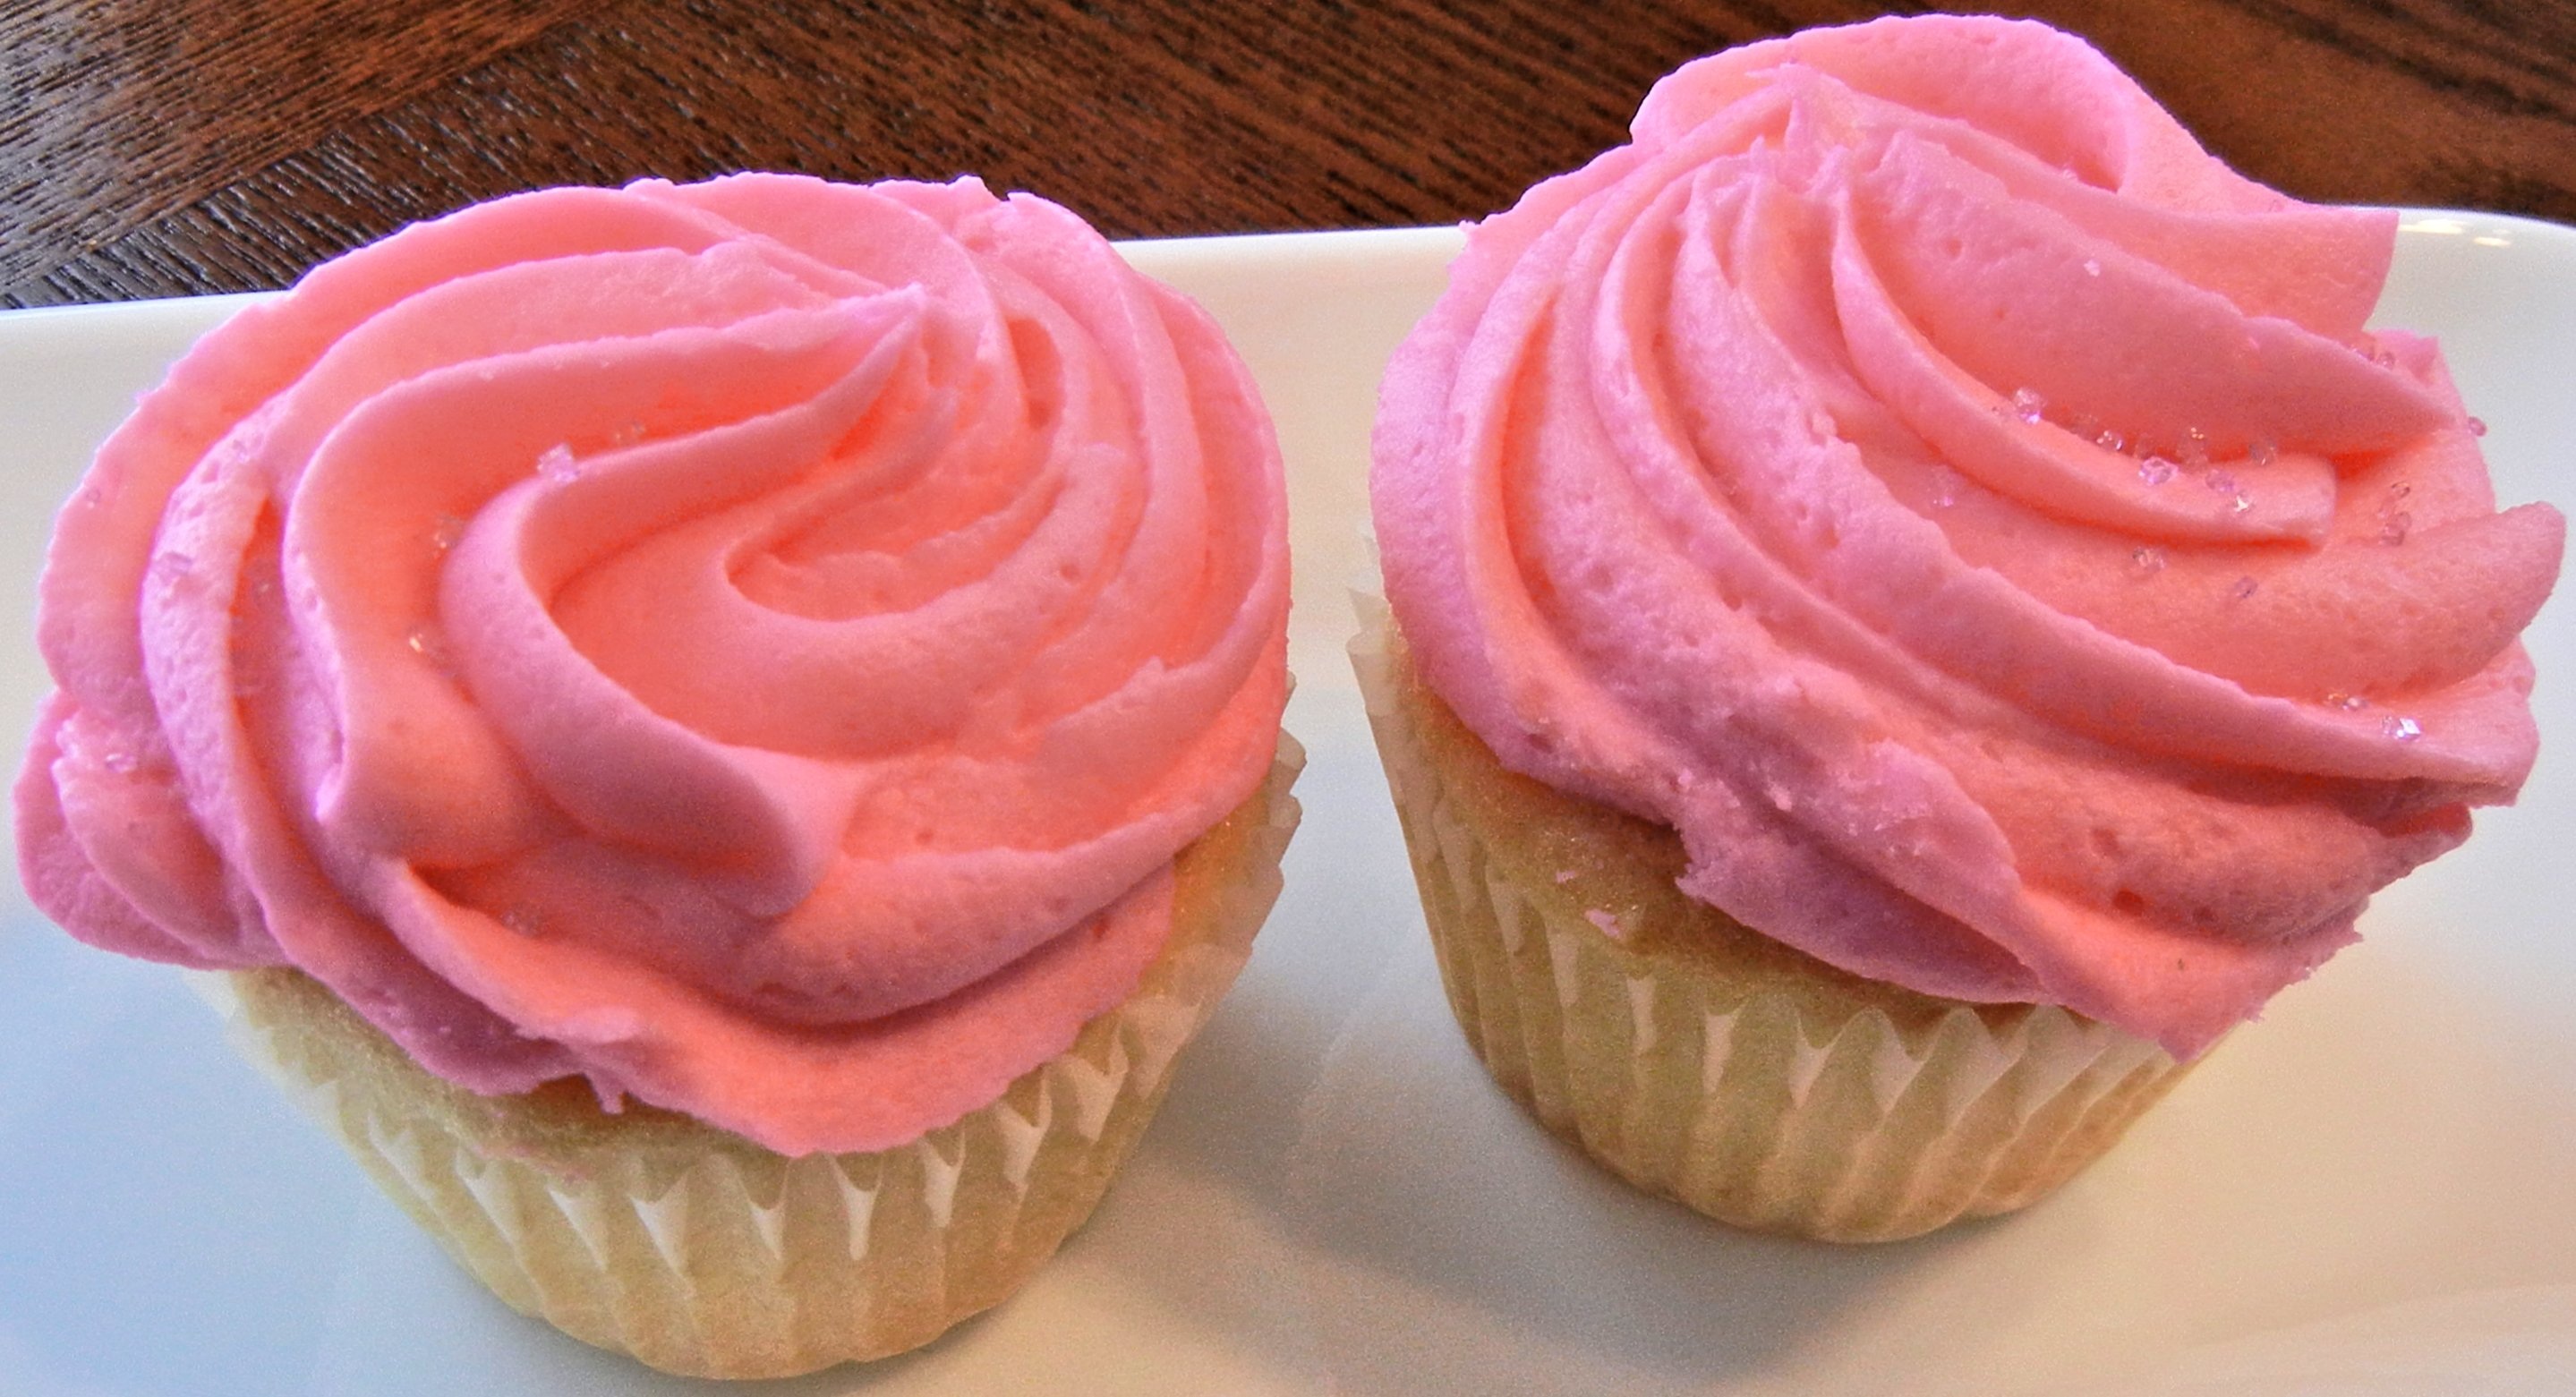
raspberry, flower, food, produce, pink, cupcake, baking, dessert, cake, icing, cupcakes, sweetness, flavor, white cake, buttercream, pink frosting